Landslide victory

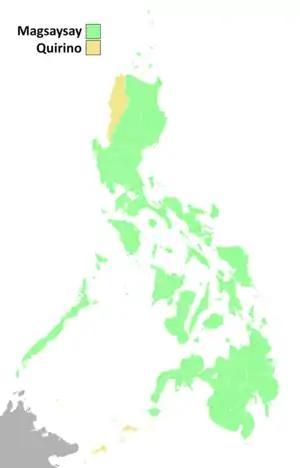
Ramon Magsaysay (light green)'s 1953 landslide victory.

In Grenadian general elections, a landslide victory involves a large swing from one party to another as well as one party winning a large majority in parliament. Landslide victories have usually occurred after a long period of government from one particular party and a change in the popular mood.